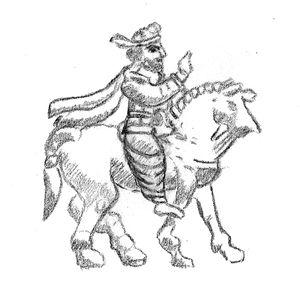
Gondopharès Iᵉʳ ou Gondophernès Iᵉʳ est un roi indo-parthe des Saces, les Scythes orientaux, dont le royaume était situé sur le territoire des satrapies de Drangiane, Arachosie et dans le Pendjab, c'est-à-dire un territoire comprenant l'est de l'espace perse, une partie de l'actuel Pakistan, le sud de l'Afghanistan et qui s'étendait peut-être jusqu'à l'est de l'Inde.